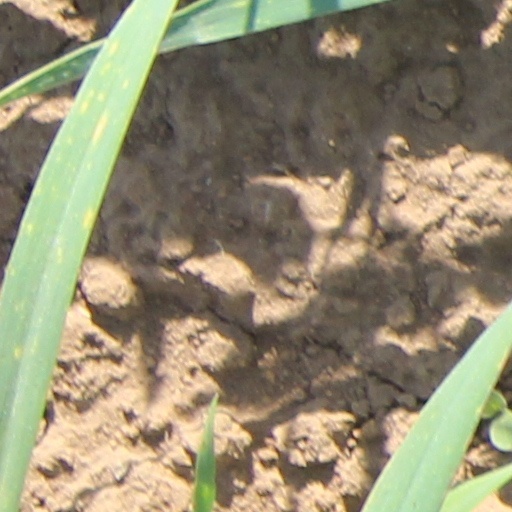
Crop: wheat